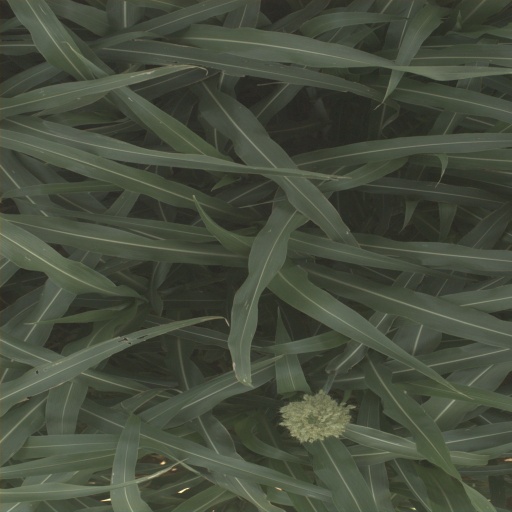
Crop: sorghum